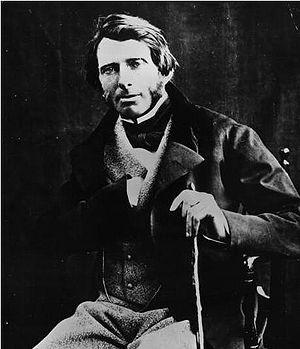
La thématique de l'œuvre poétique de Robert Browning concerne essentiellement les problèmes universels des rapports que l'homme entretient avec Dieu, l'art, la nature et l'amour.